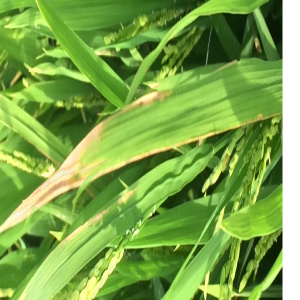
Disease: Bacterialblight